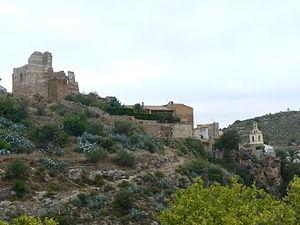
Bolbaite, en castillan et officiellement, est une commune d'Espagne de la province de Valence dans la Communauté valencienne. Elle est située dans la comarque de la Canal de Navarrés et dans la zone à prédominance linguistique castillane.